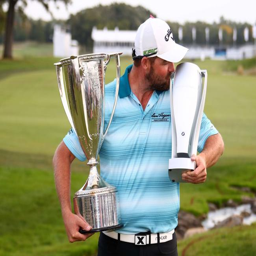
competitor is riding a wave of form .